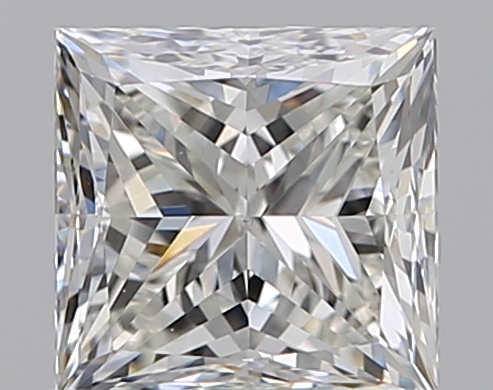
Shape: princess
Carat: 0.96
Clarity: VS1
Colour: I
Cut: VG
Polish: EX
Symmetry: EX
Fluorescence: N
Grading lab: GIA
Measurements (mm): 5.25 x 5.2 x 3.89